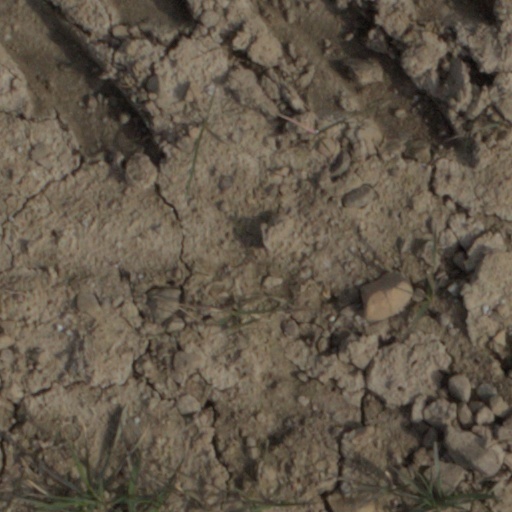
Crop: wheat